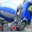
Label: truck